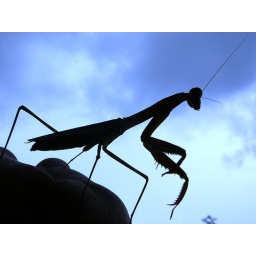
mantis against sky blue